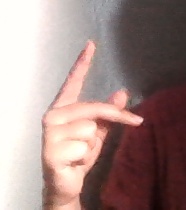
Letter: dha